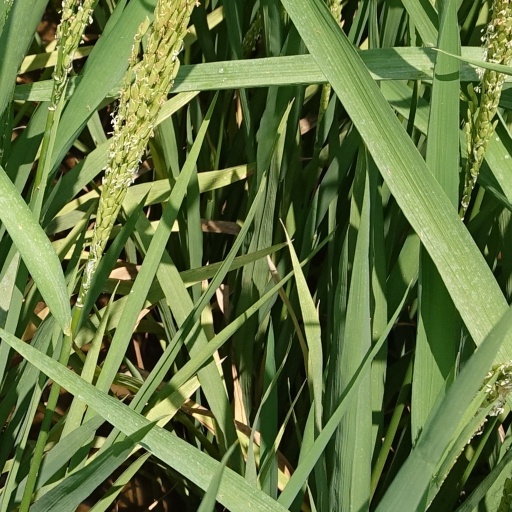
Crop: rice